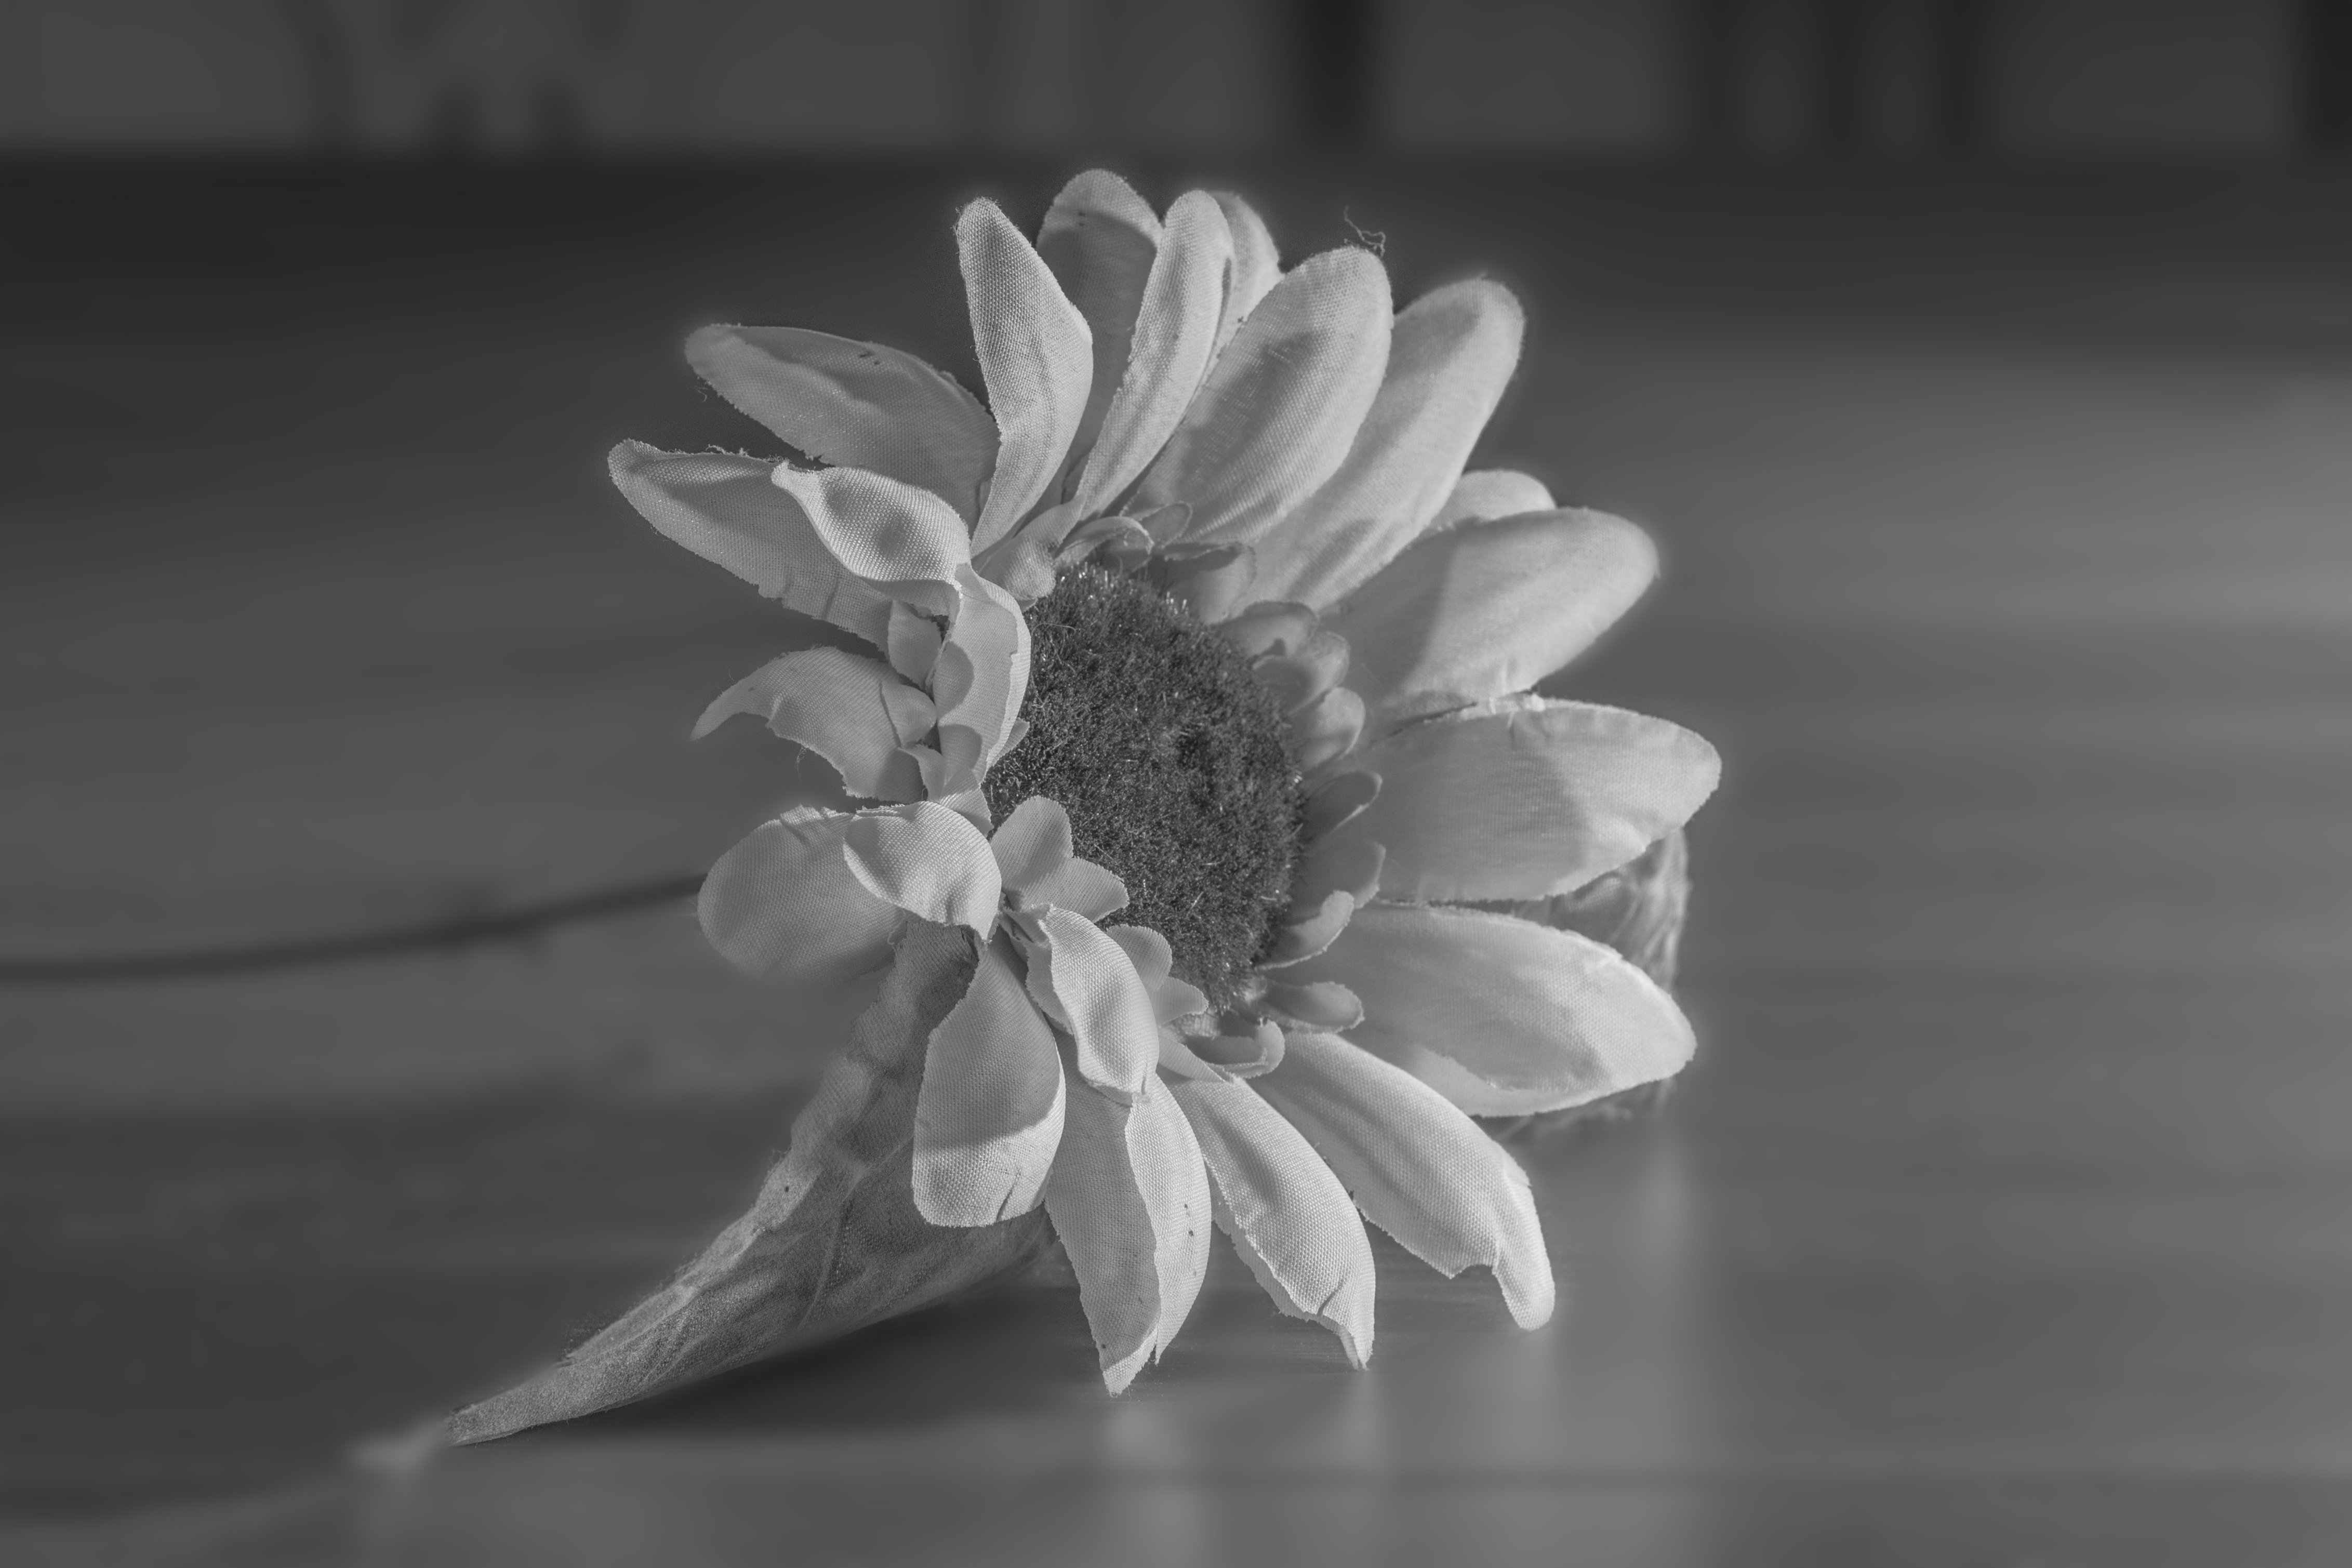
blossom, black and white, plant, white, photography, flower, petal, bloom, botany, black, monochrome, flora, close up, sun flower, tender, macro photography, flowering plant, daisy family, still life photography, monochrome photography, trauerkarte, plant stem, land plant